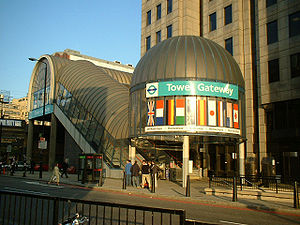
Docklands Light Railway / Historie / Oprindelse og udvikling
Tower Gateway Station var DLR's oprindelige forbindelse til det centrale London.
Docklands Light Railway er et fuldautomatisk minimetrosystem, der åbnede i 1987 for at servicere byudviklingen i Londons Docklands-område. Det dækker adskillige områder af London og strækker sig mod nord til Stratford, mod syd til Lewisham, mod vest til Tower Gateway og Bank i finansdistriktet City of London, og mod øst til Beckton, London City Airport og Woolwich Arsenal.